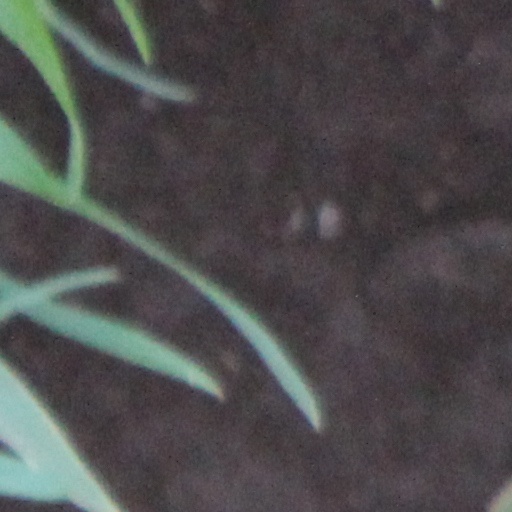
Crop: wheat